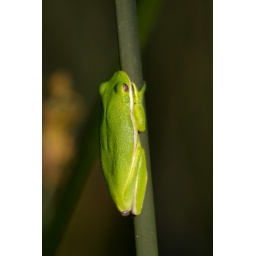
Second green tree frog in the marsh grass on Armand Bayou, Pasadena, Texas.